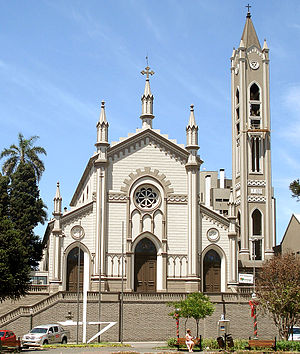
Caxias do Sul
Kirken
Caxias do Sul er en by i det sydlige Brasilien i delstaten Rio Grande do Sul.